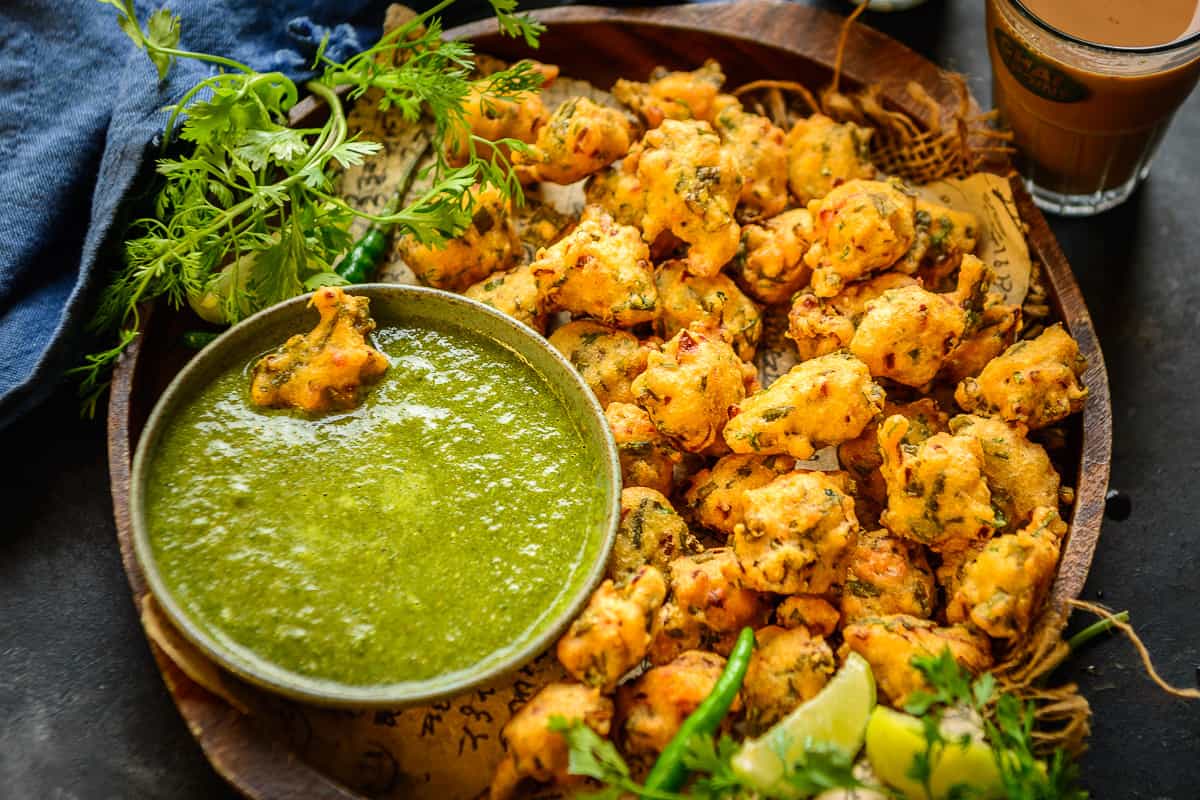
Dish: pakode